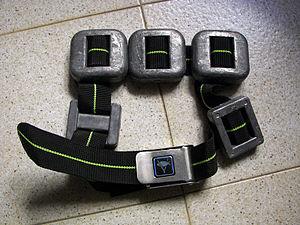
Le lest désigne les corps lourds qui servent à lester/charger un élément, dans le but de déplacer le centre de gravité ou d'augmenter la masse d'un objet.